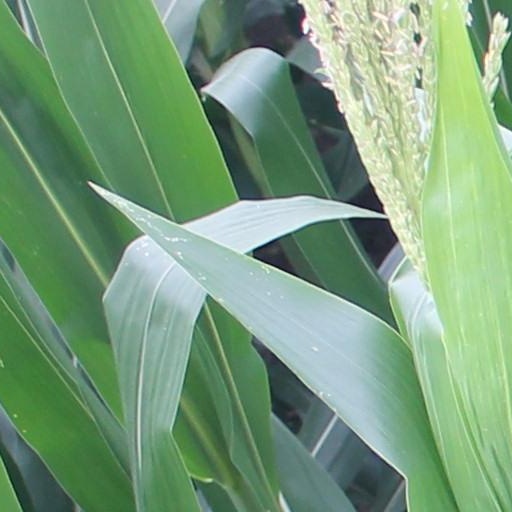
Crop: maize; corn